Alfred Ryder (Royal Navy officer)

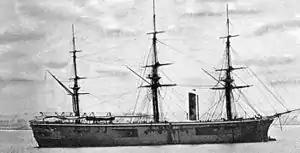
The ironclad warship HMS "Penelope", Ryder's flagship as Commander-in-Chief, China Station

Promoted to rear admiral on 2 April 1866, Ryder became Second-in-Command of the Channel Squadron in 1868 and naval attaché in Paris in 1869. This was a particularly difficult time in Paris with the French parliament voting to declare war on the Kingdom of Prussia in July 1870, the rapid mobilisation of the German coalition and then the French army being decisively defeated at the Battle of Sedan in September 1870 and at the Siege of Metz in October 1870 during the Franco-Prussian War.